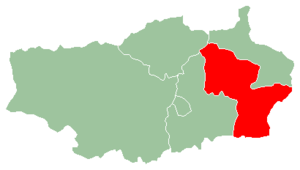
Carte de localisation du district d'Ambatolampy dans la région de Vakinankaratra.